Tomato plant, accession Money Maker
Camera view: vertical (180 deg); turntable rotation: 120 degrees
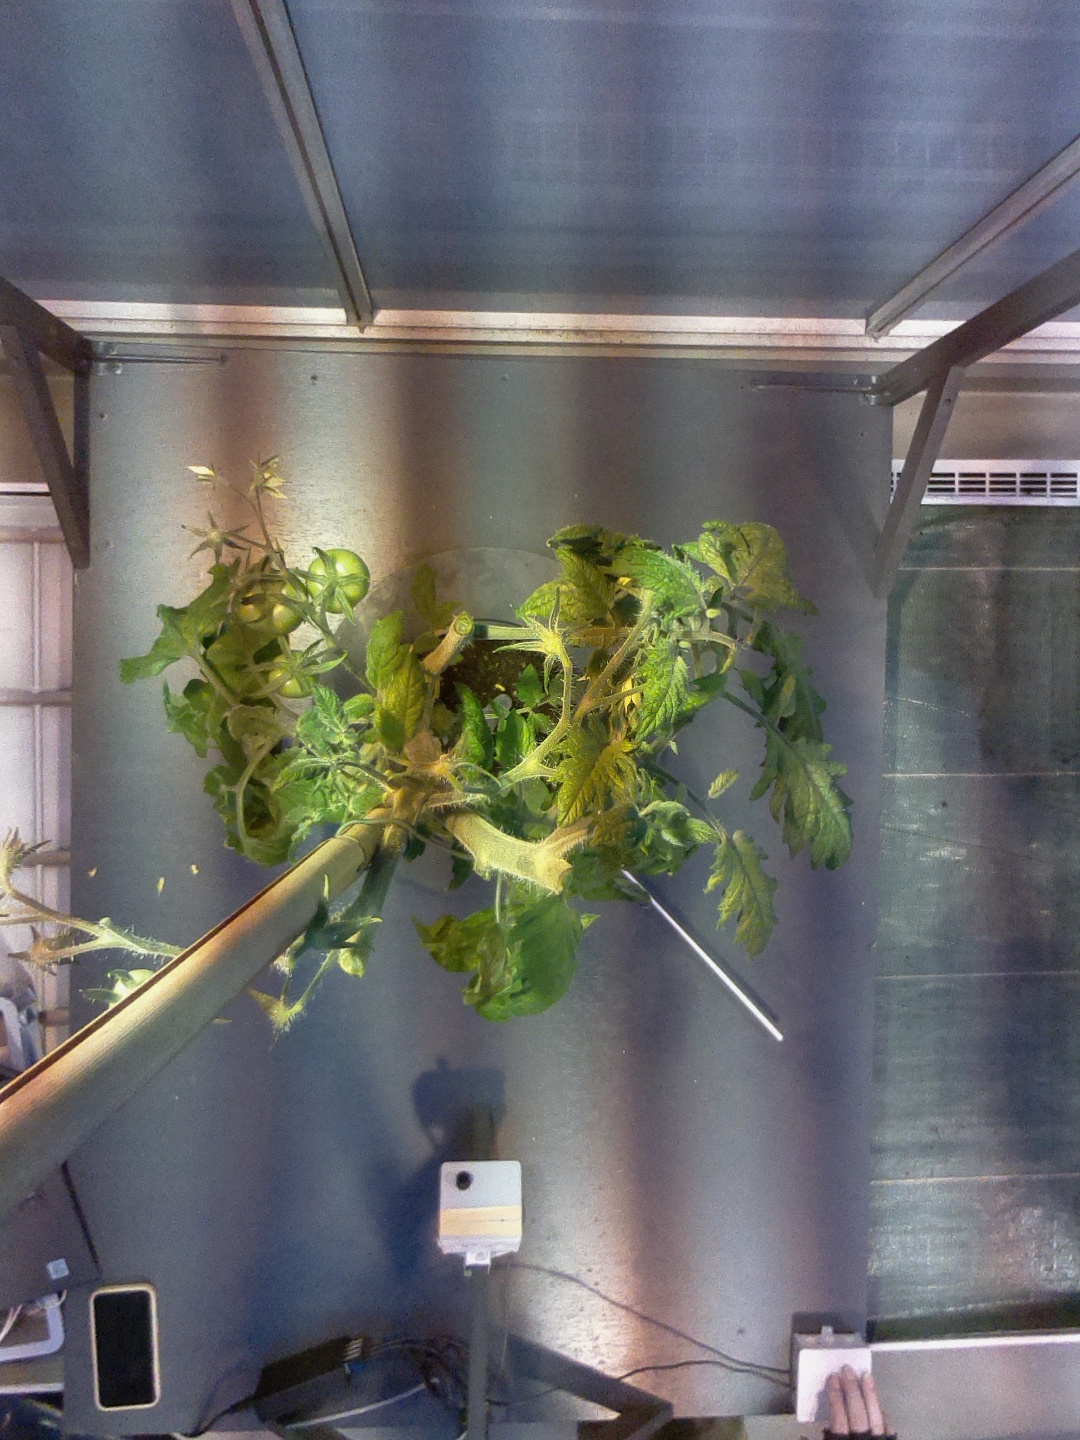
BBCH growth stage 75: 50%-60% of final fruit size